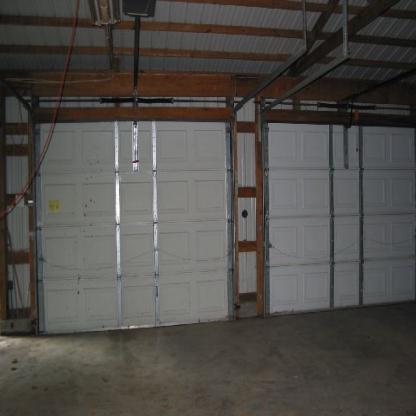
Scene: Indoor